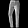
Label: Trouser